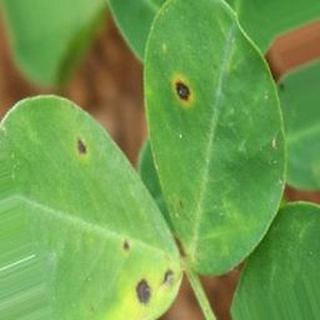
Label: groundnut_early_leaf_spot